Describe the emotion expressed in this image:  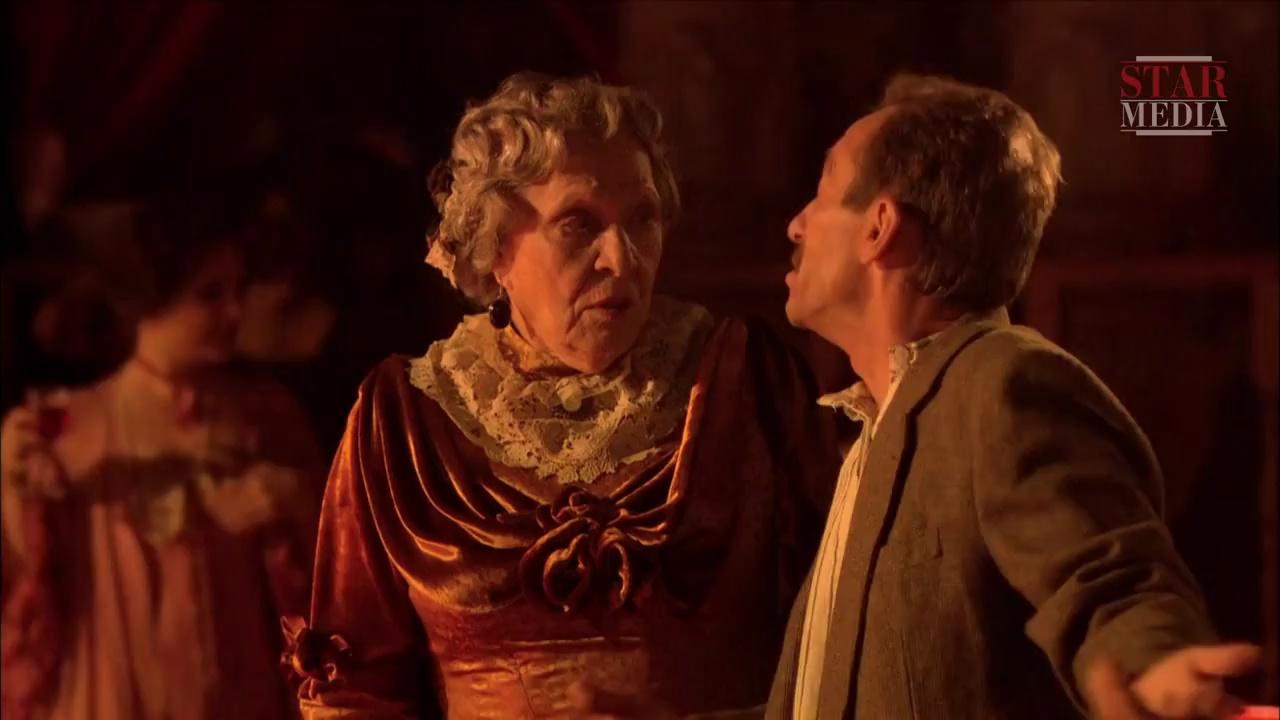
This person displays Suffering, valence and arousal with low intensity.